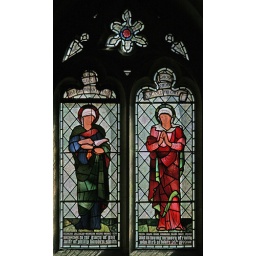
Stained glass window in the western section of Rugby School chapel - see details below.